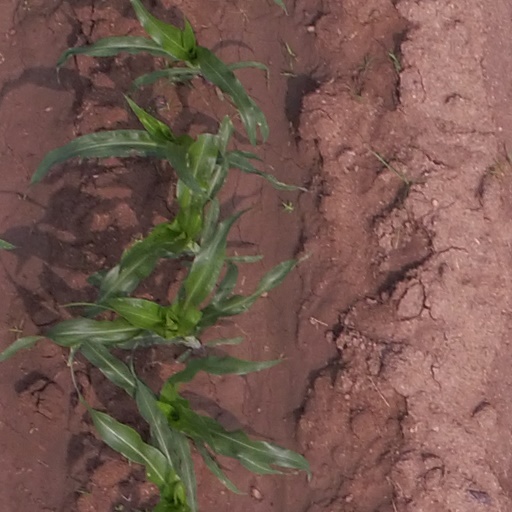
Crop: maize; corn